M8 Motorway (Sydney)

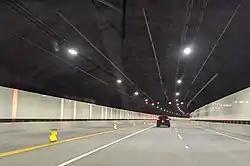
Westbound view of the M8 tunnel

The M8 Motorway is a tolled dual carriageway motorway in Sydney that is designated the M8 route marker. It consists predominantly of tunnels and includes tunnel connections to the future Western Harbour Tunnel and the M6 Motorway.